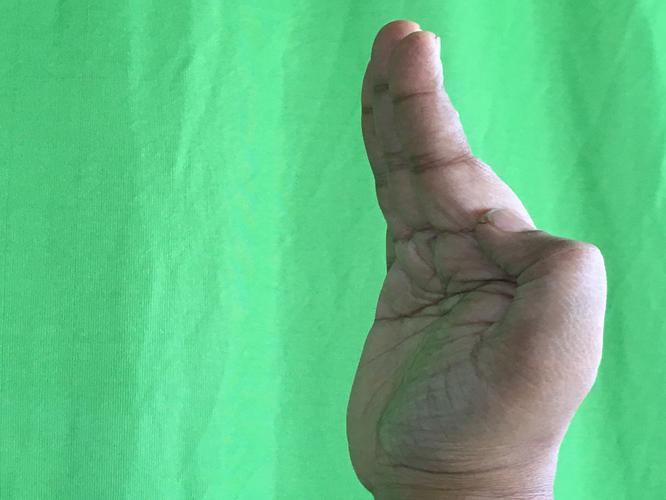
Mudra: Pathaka
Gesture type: single_hand